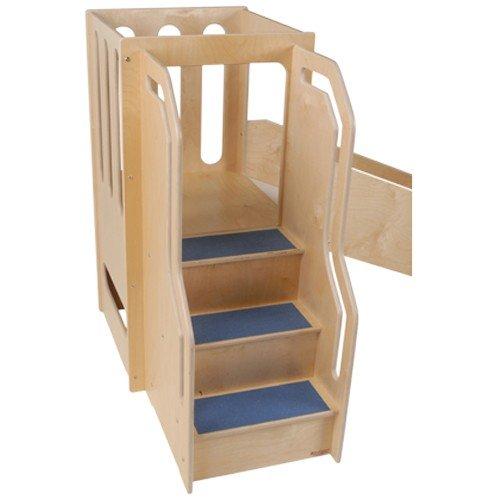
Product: Constructive Playthings CPW-1 Space-Saver Wooden Activity Center for Children 18-35 Months
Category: Toys & Games | Baby & Toddler Toys | Activity Play Centers
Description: RECOMMENDED AGES: The Space Saver Wooden Activity Center is recommended for children 18-35 months old.
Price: $14.99
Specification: Shipping Weight: 1.6 ounces (View shipping rates and policies)|ASIN: B004IZKG0M|Item model number: CPW-1|    #288919    in Preschool Toys    |    #1230    in Baby Activity Play Centers